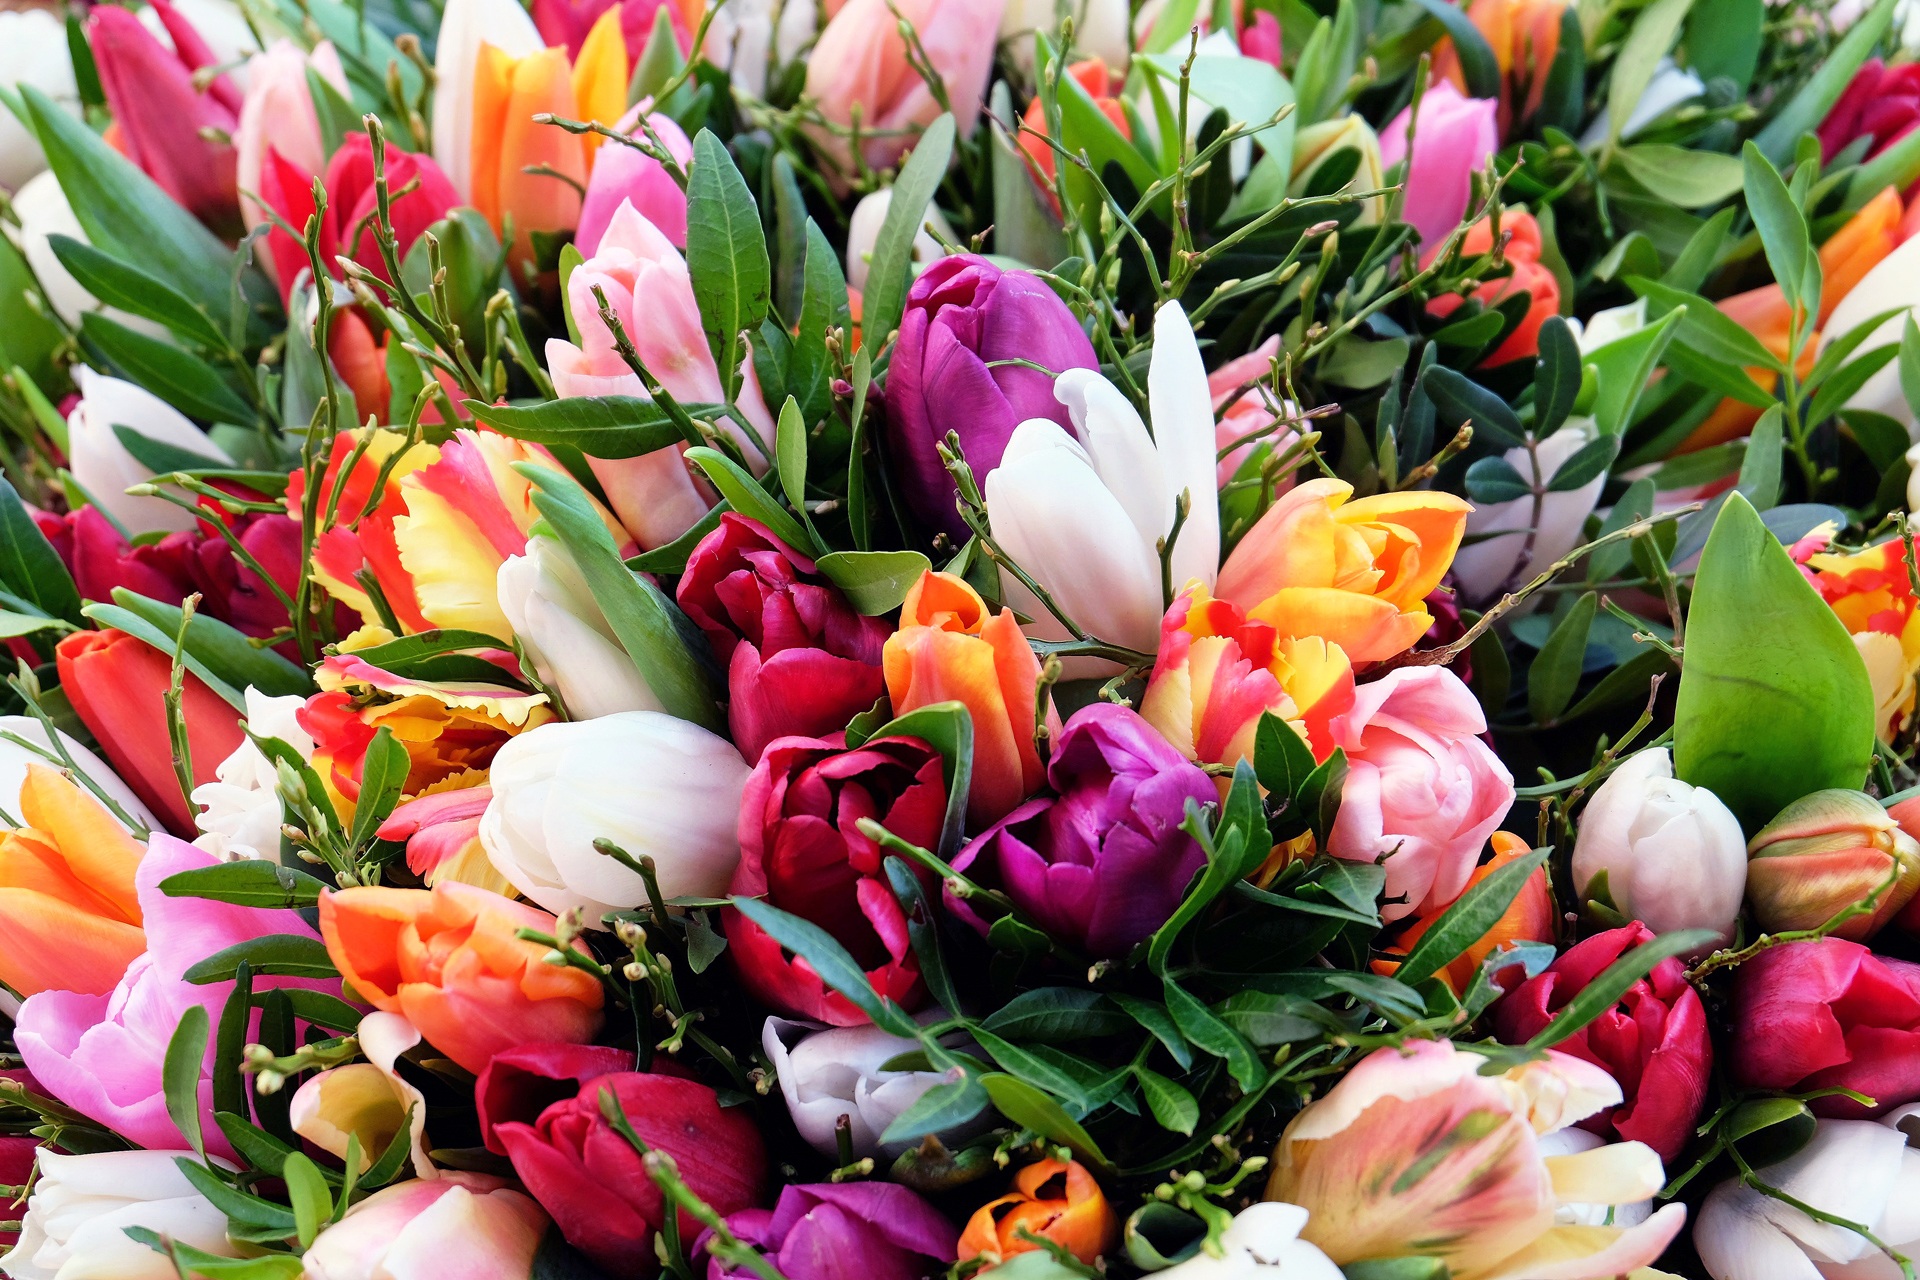
plant, flower, petal, bloom, tulip, colorful, flora, tulip bouquet, flowers, tulips, floristry, spring flowers, flowering plant, flower bouquet, floral design, land plant, flower arranging